Greatest Hits Radio South Wales

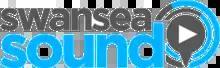
The final Swansea Sound logo used before its rebrand.

On 8 February 2019, Swansea Sound was sold alongside The Wave and the Wireless Group's network of local radio stations to Bauer Radio. The sale was ratified in March 2020 following an inquiry by the Competition and Markets Authority.